Decisive Battles of WWII: The Ardennes Offensive

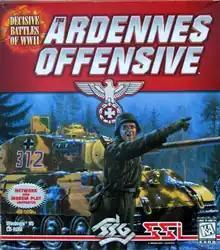

Decisive Battles of WWII: The Ardennes Offensive is a 1997 computer wargame developed by Strategic Studies Group (SSG) and published by Strategic Simulations, Inc.